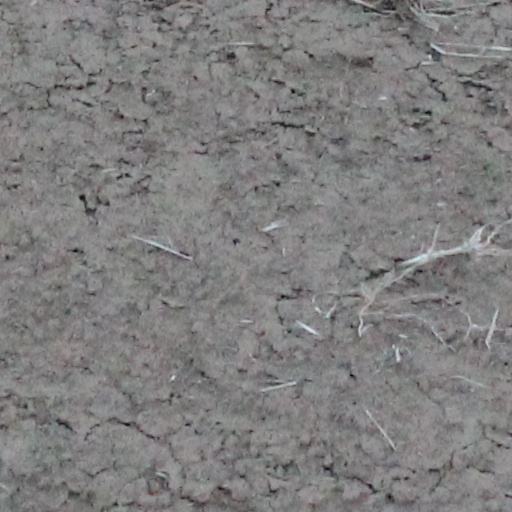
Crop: wheat